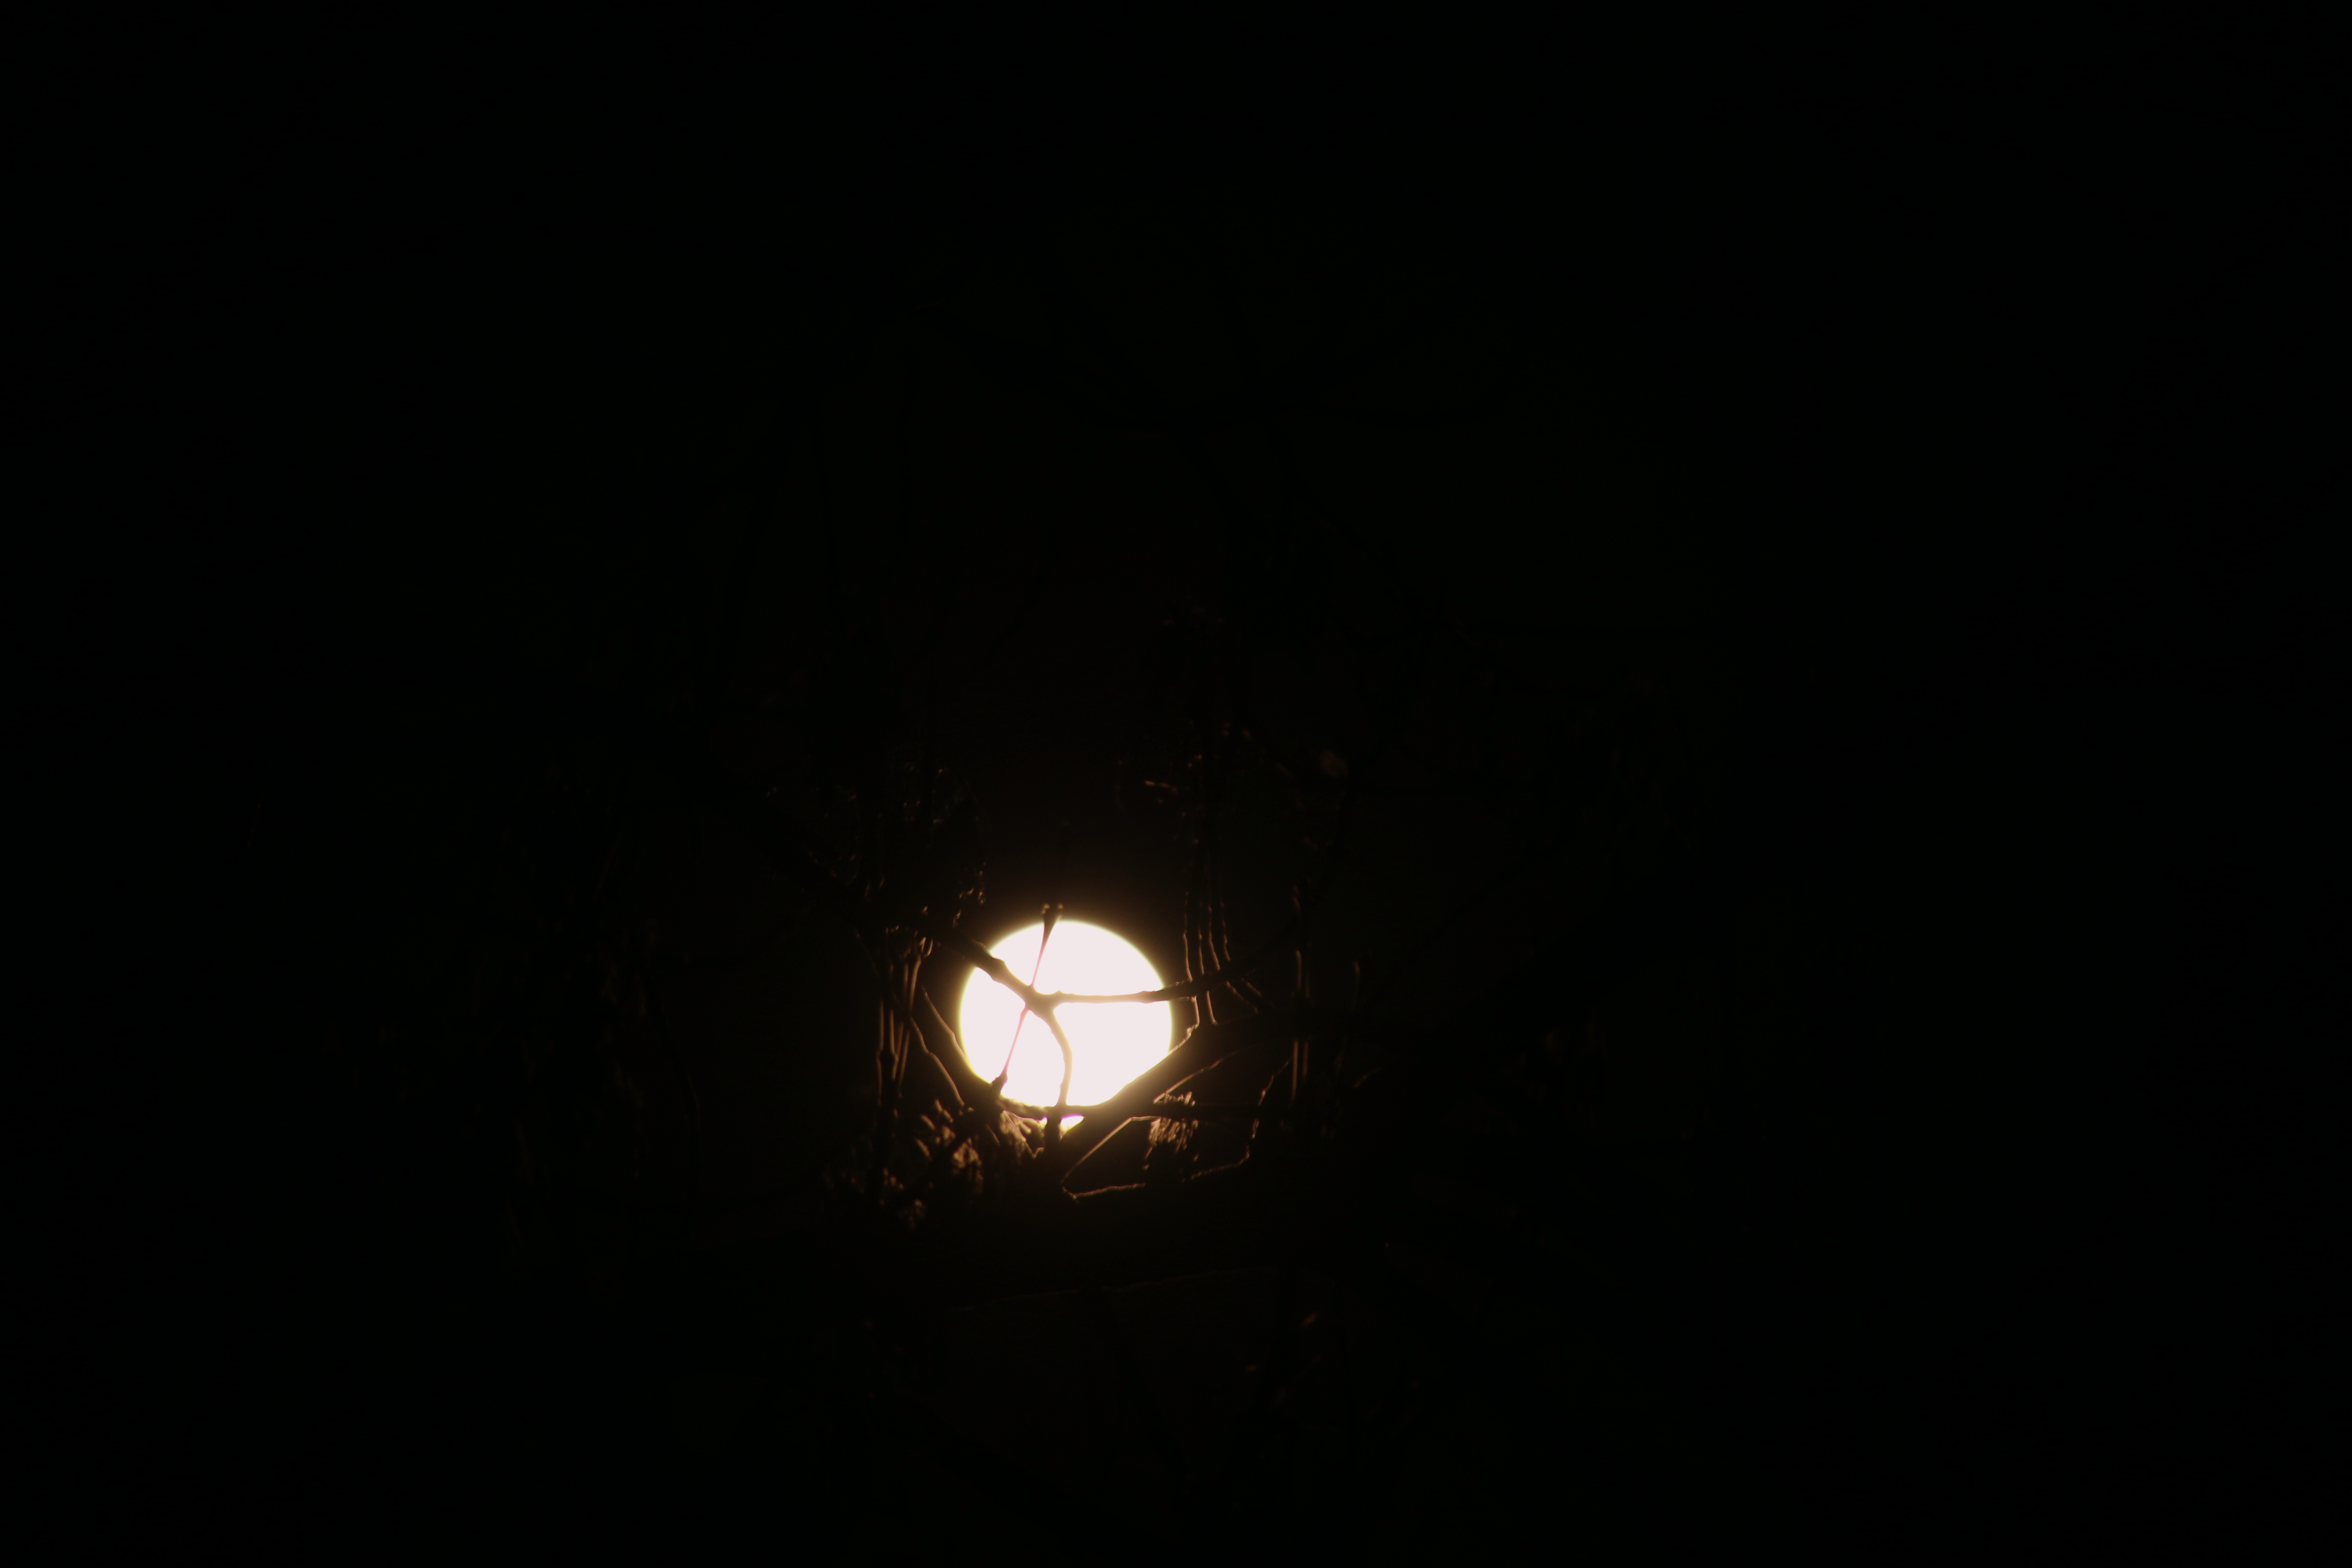
tree, nature, forest, light, sky, night, adventure, spooky, mystical, dark, foliage, shadow, darkness, lighting, moon, full moon, moonlight, circle, outdoors, full, mysterious, creepy, surreal, fantasy, event, eerie, forest trees, celestial event